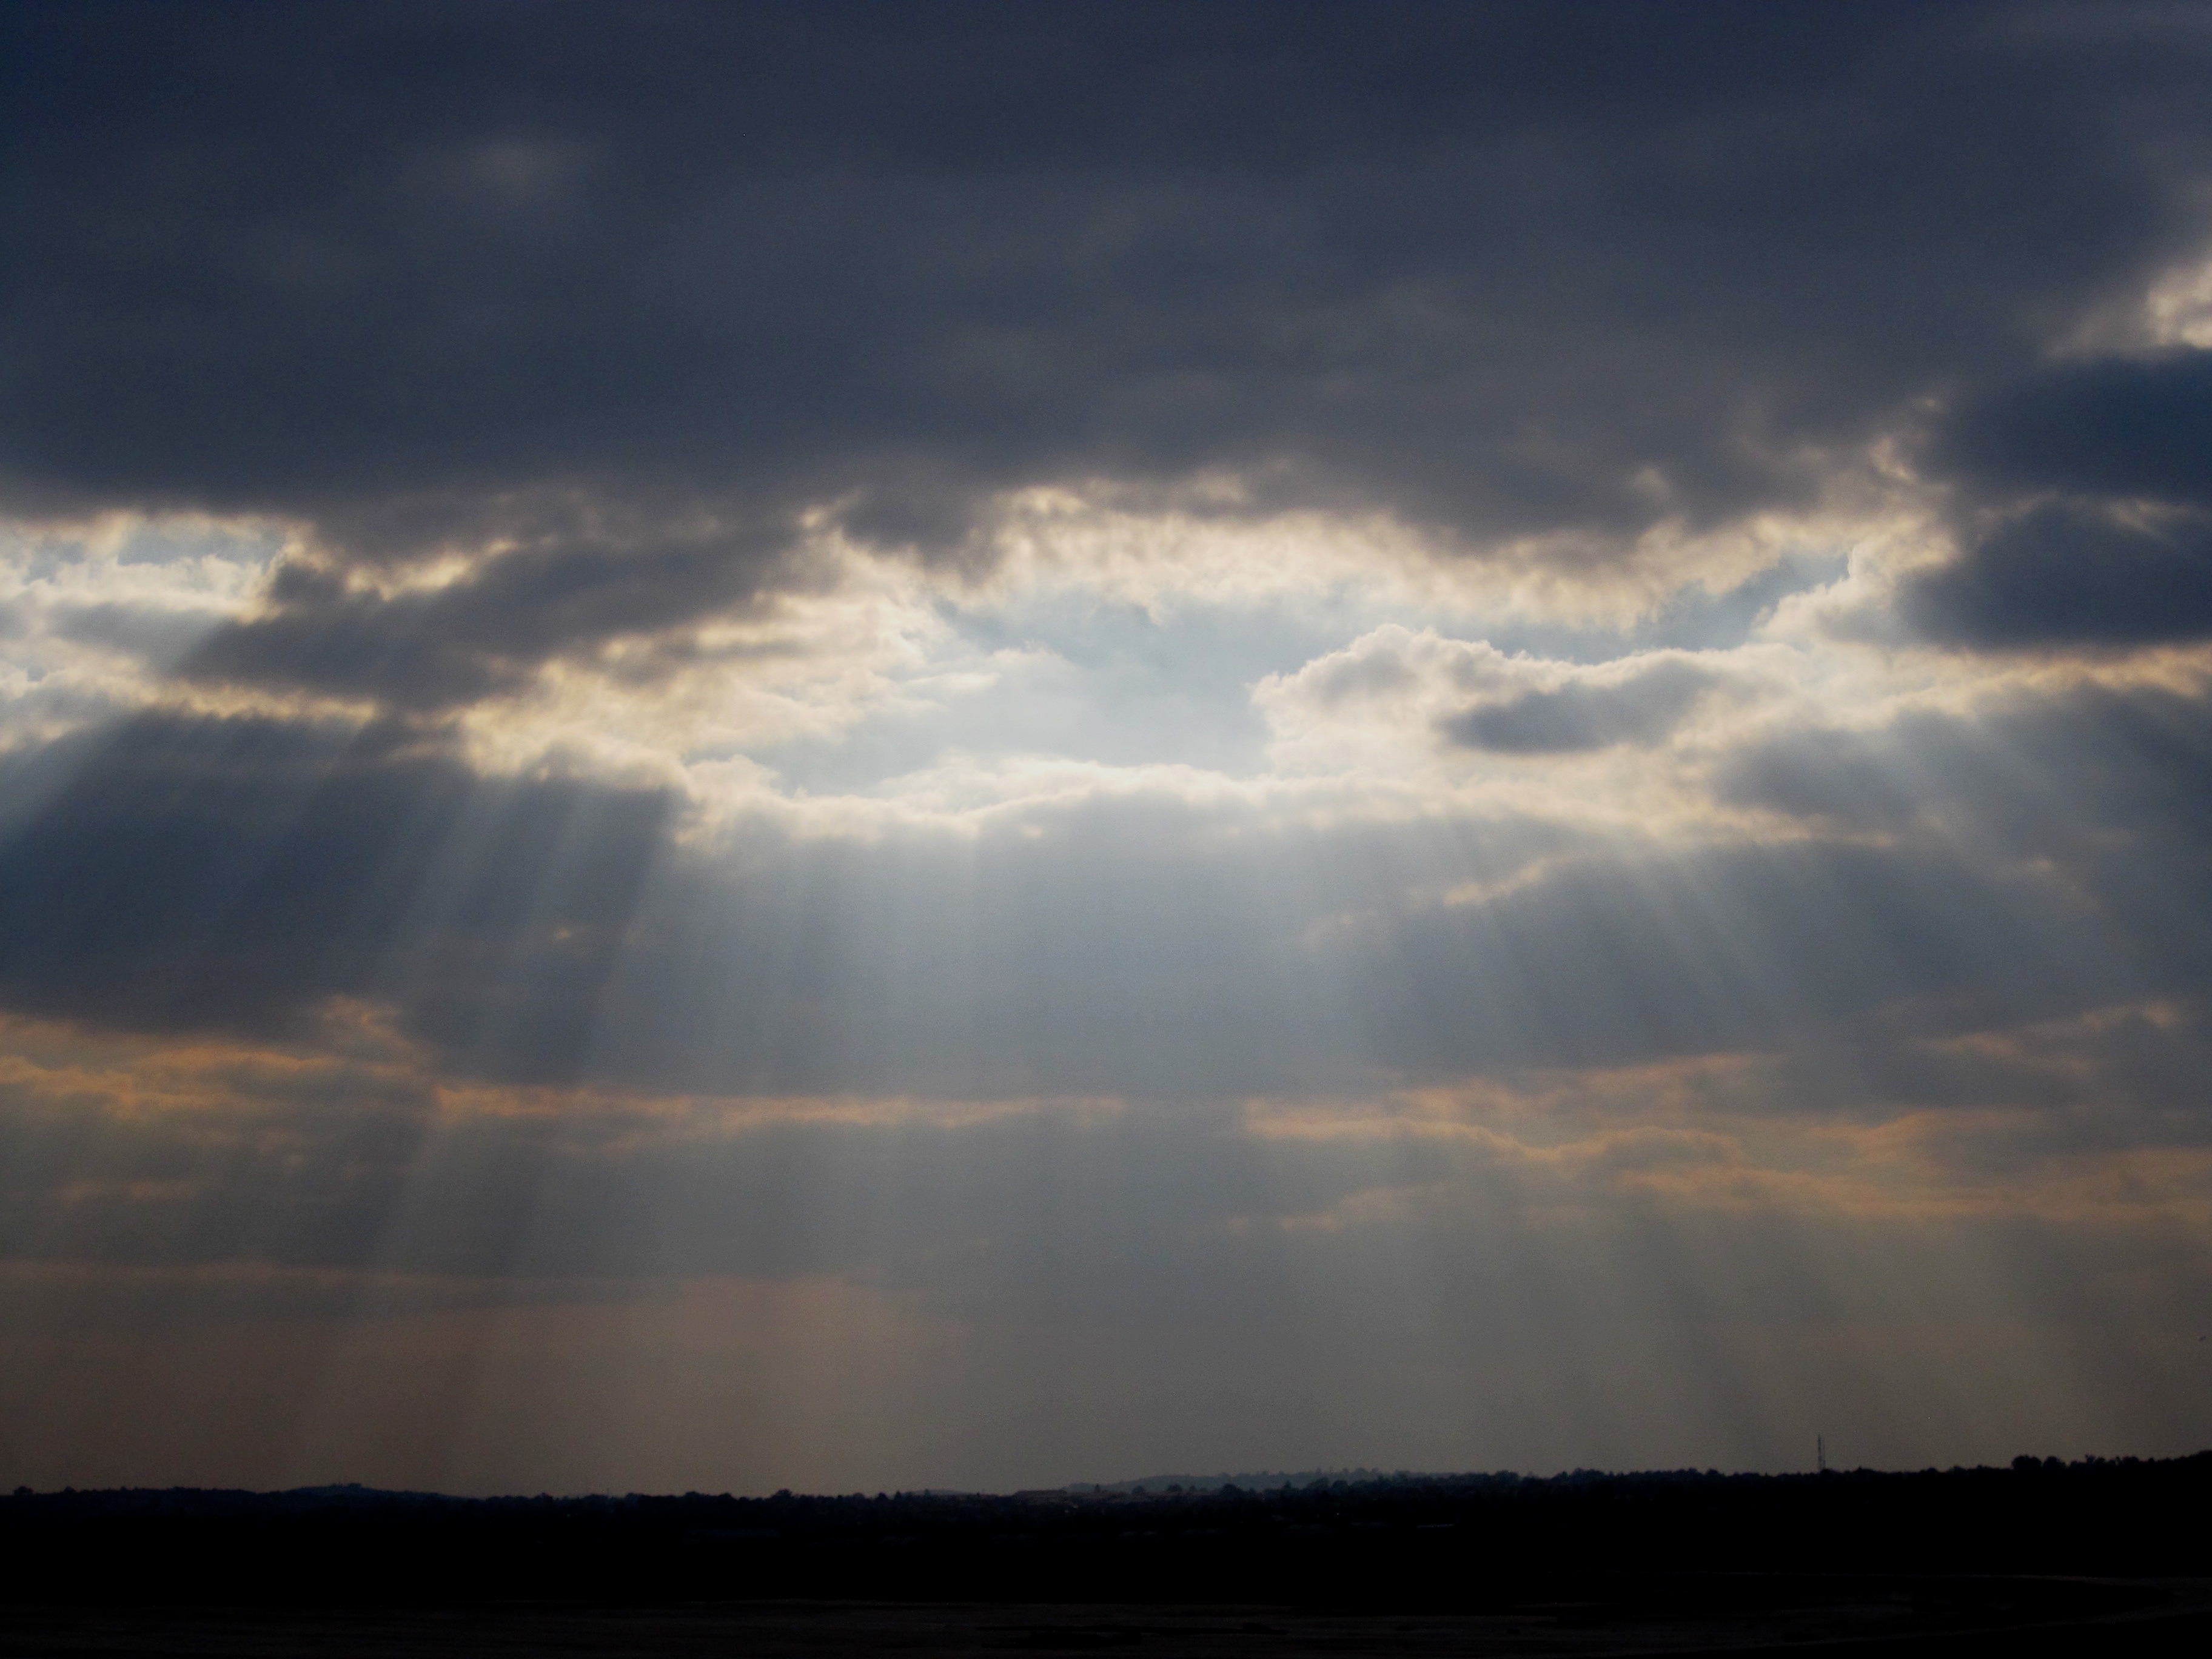
sea, horizon, cloud, sky, sun, sunrise, sunset, sunlight, morning, dawn, atmosphere, dark, dusk, evening, weather, cumulus, dense, clouds, rays, gilt, afterglow, meteorological phenomenon, radiating, atmospheric phenomenon, edging, breaking through